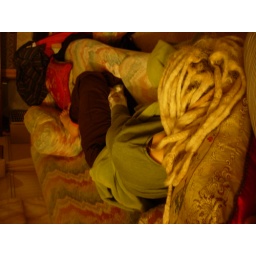
a boy named jeremy took us home from a bar in chase river, just south of nanimo.